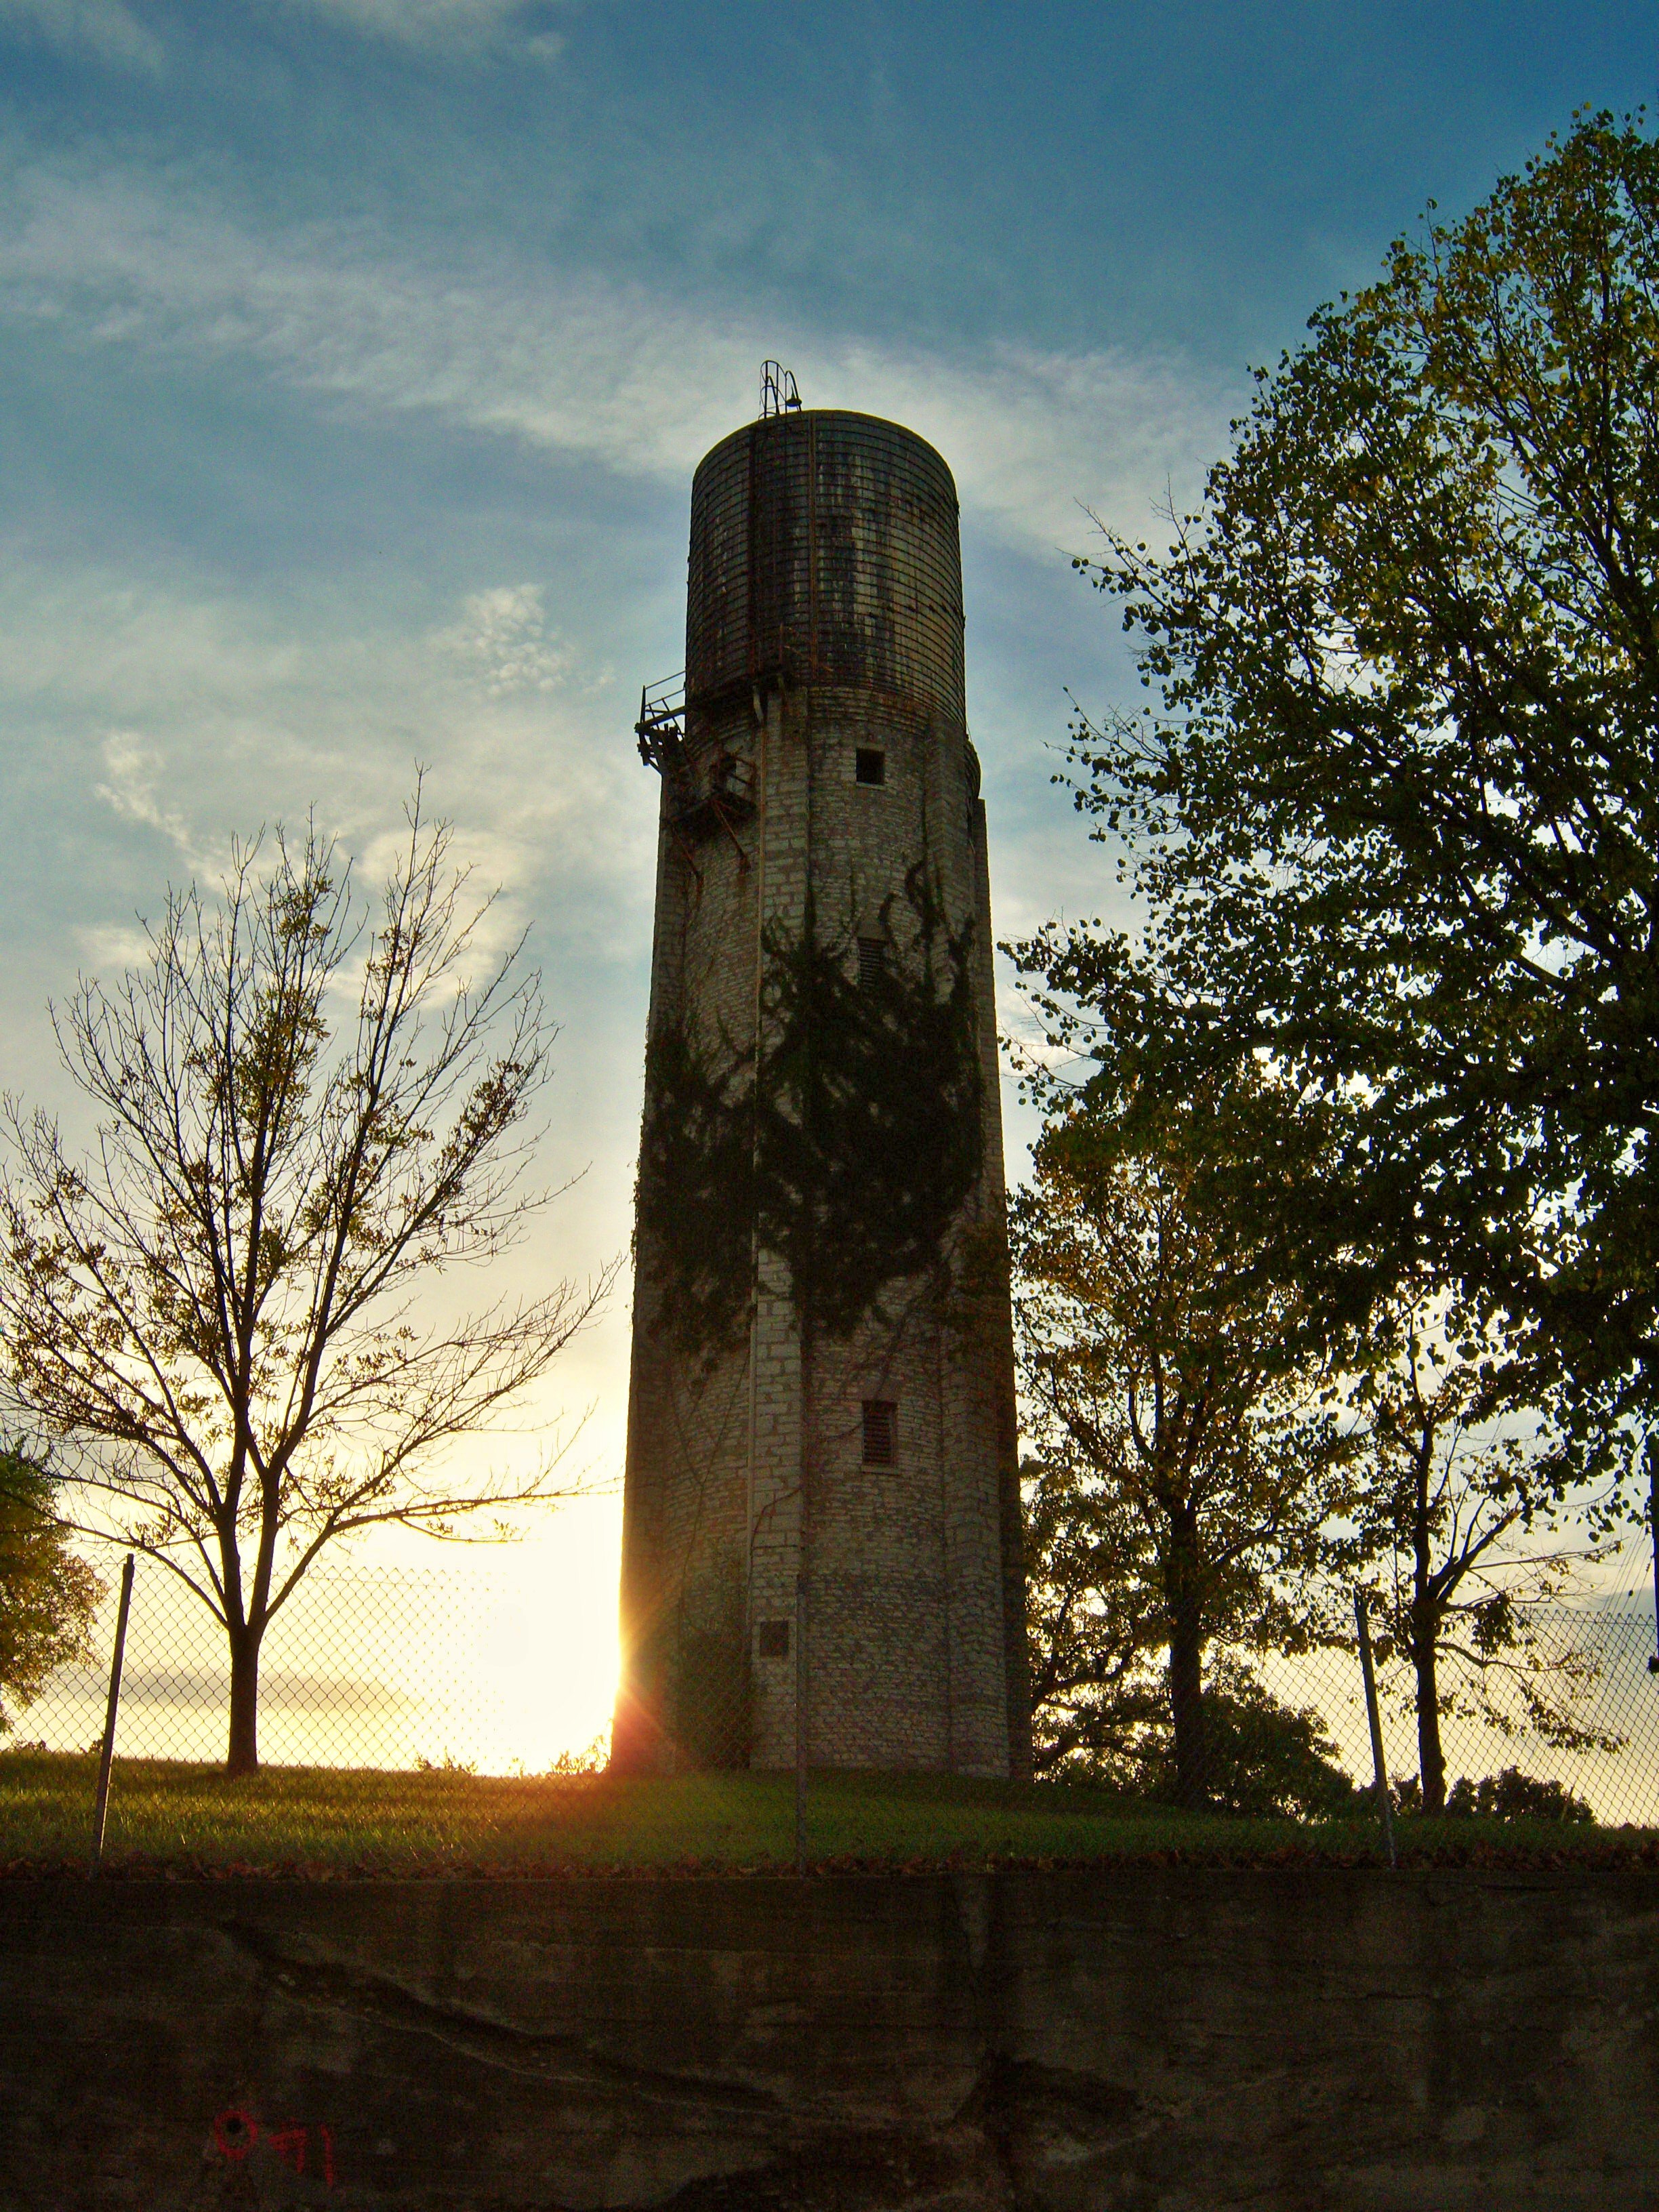
tree, monument, tower, landmark, watertower, wisconsin, racinecounty, burlington, historiclandmark